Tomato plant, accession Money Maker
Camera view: horizontal (90 deg, fisheye); turntable rotation: 30 degrees
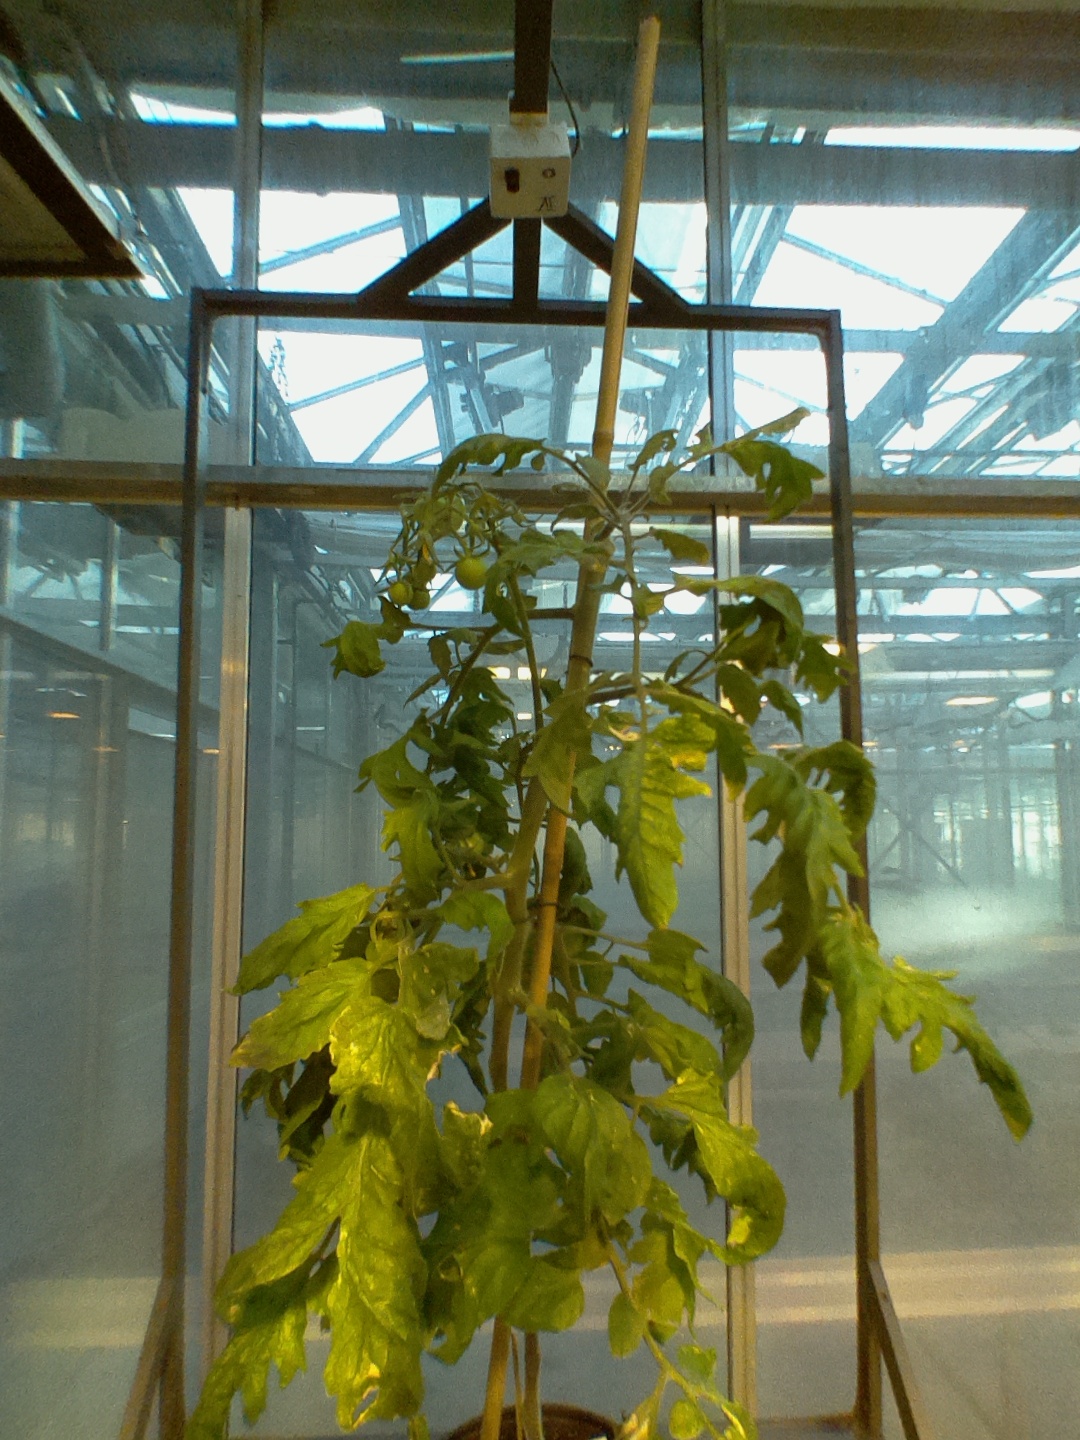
BBCH growth stage 75: 50%-60% of final fruit size